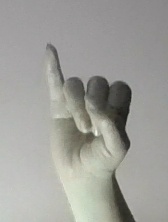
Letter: meem